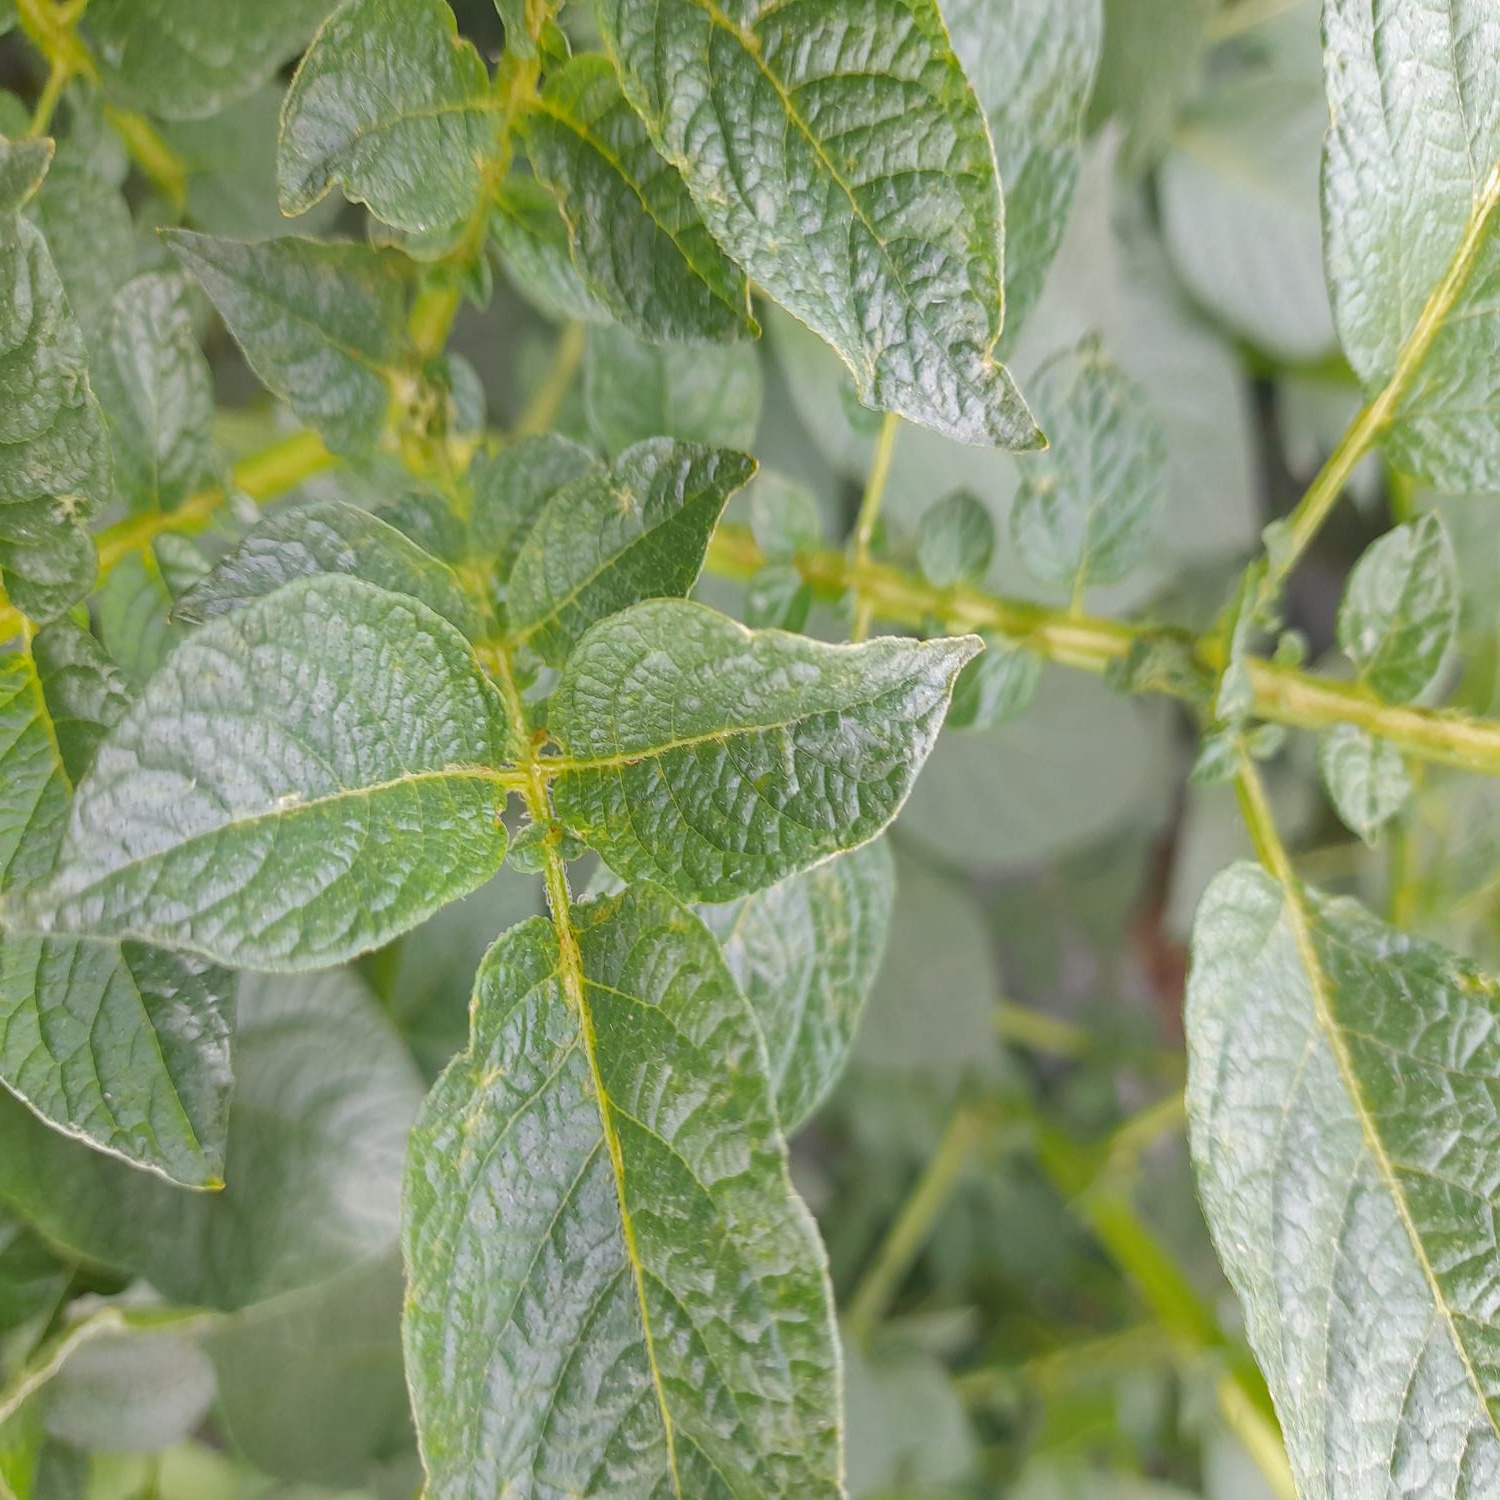
Etiqueta: Virus